Hit the Ice

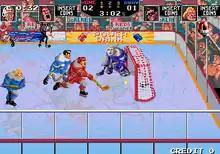
Arcade screenshot

"Hit the Ice" is based on the game of ice hockey, the aim of the game being to outscore one's opponent by shooting the puck into the opponent's net more often than the opponent over three periods of play.